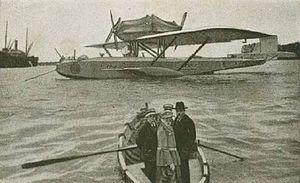
L'armée de l'air espagnole ) est une composante des Forces armées espagnoles. Elle est chargée d'assurer l'indépendance et la souveraineté de l'Espagne, en particulier le maintien de la sécurité internationale, de l'espace aérien, des opérations de paix et d'aides humanitaires, selon l'article 8 de la constitution espagnole. En 2012, l'armée de l'air compte environ 20 300 militaires et 450 aéronefs.